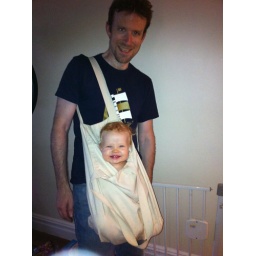
... like we'd ever carry Piper around in a brown paper bag.